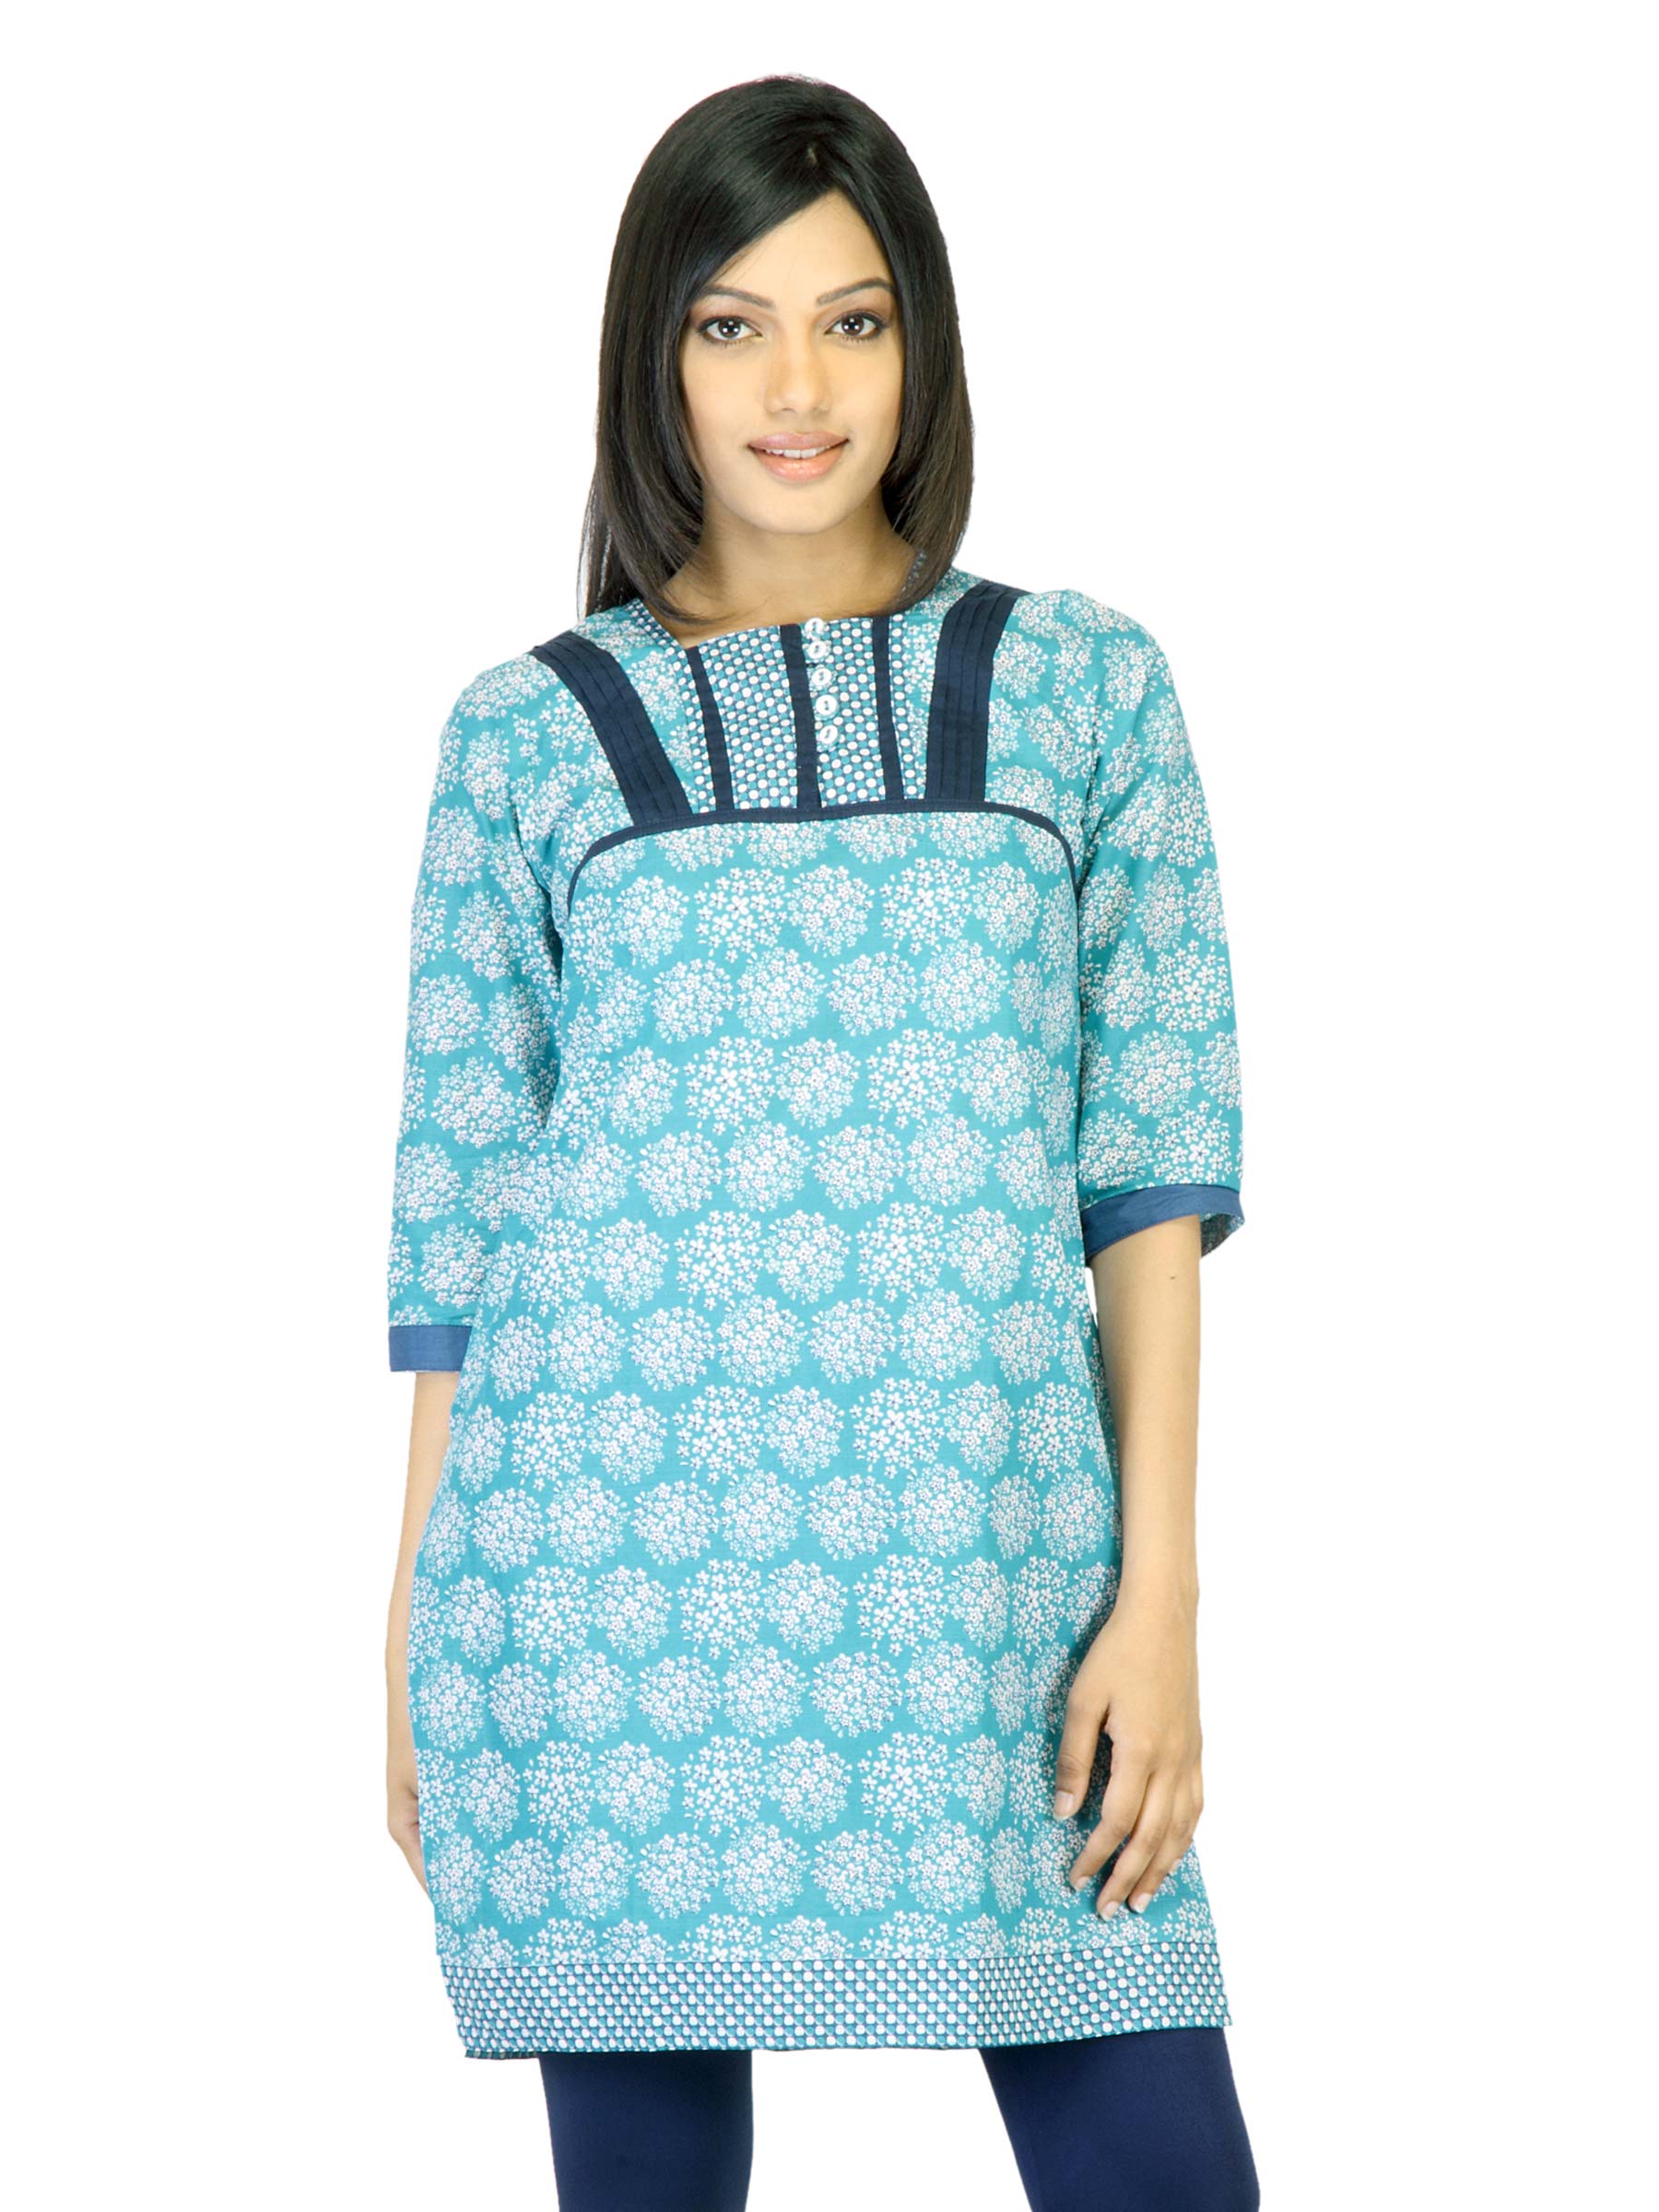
Vishudh Women Blue Printed Kurta
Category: Apparel / Topwear / Kurtas
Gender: Women
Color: Blue
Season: Summer 2012
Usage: Ethnic